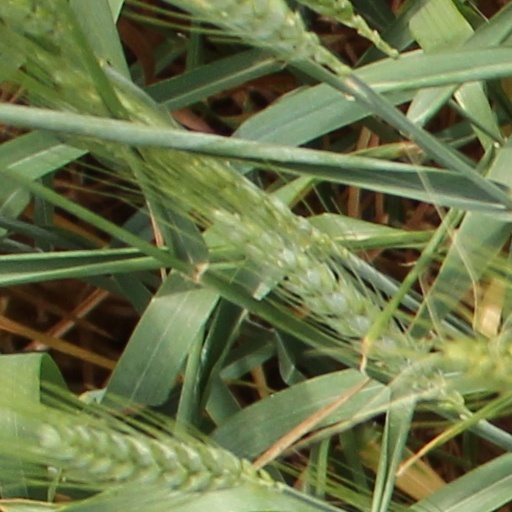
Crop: wheat